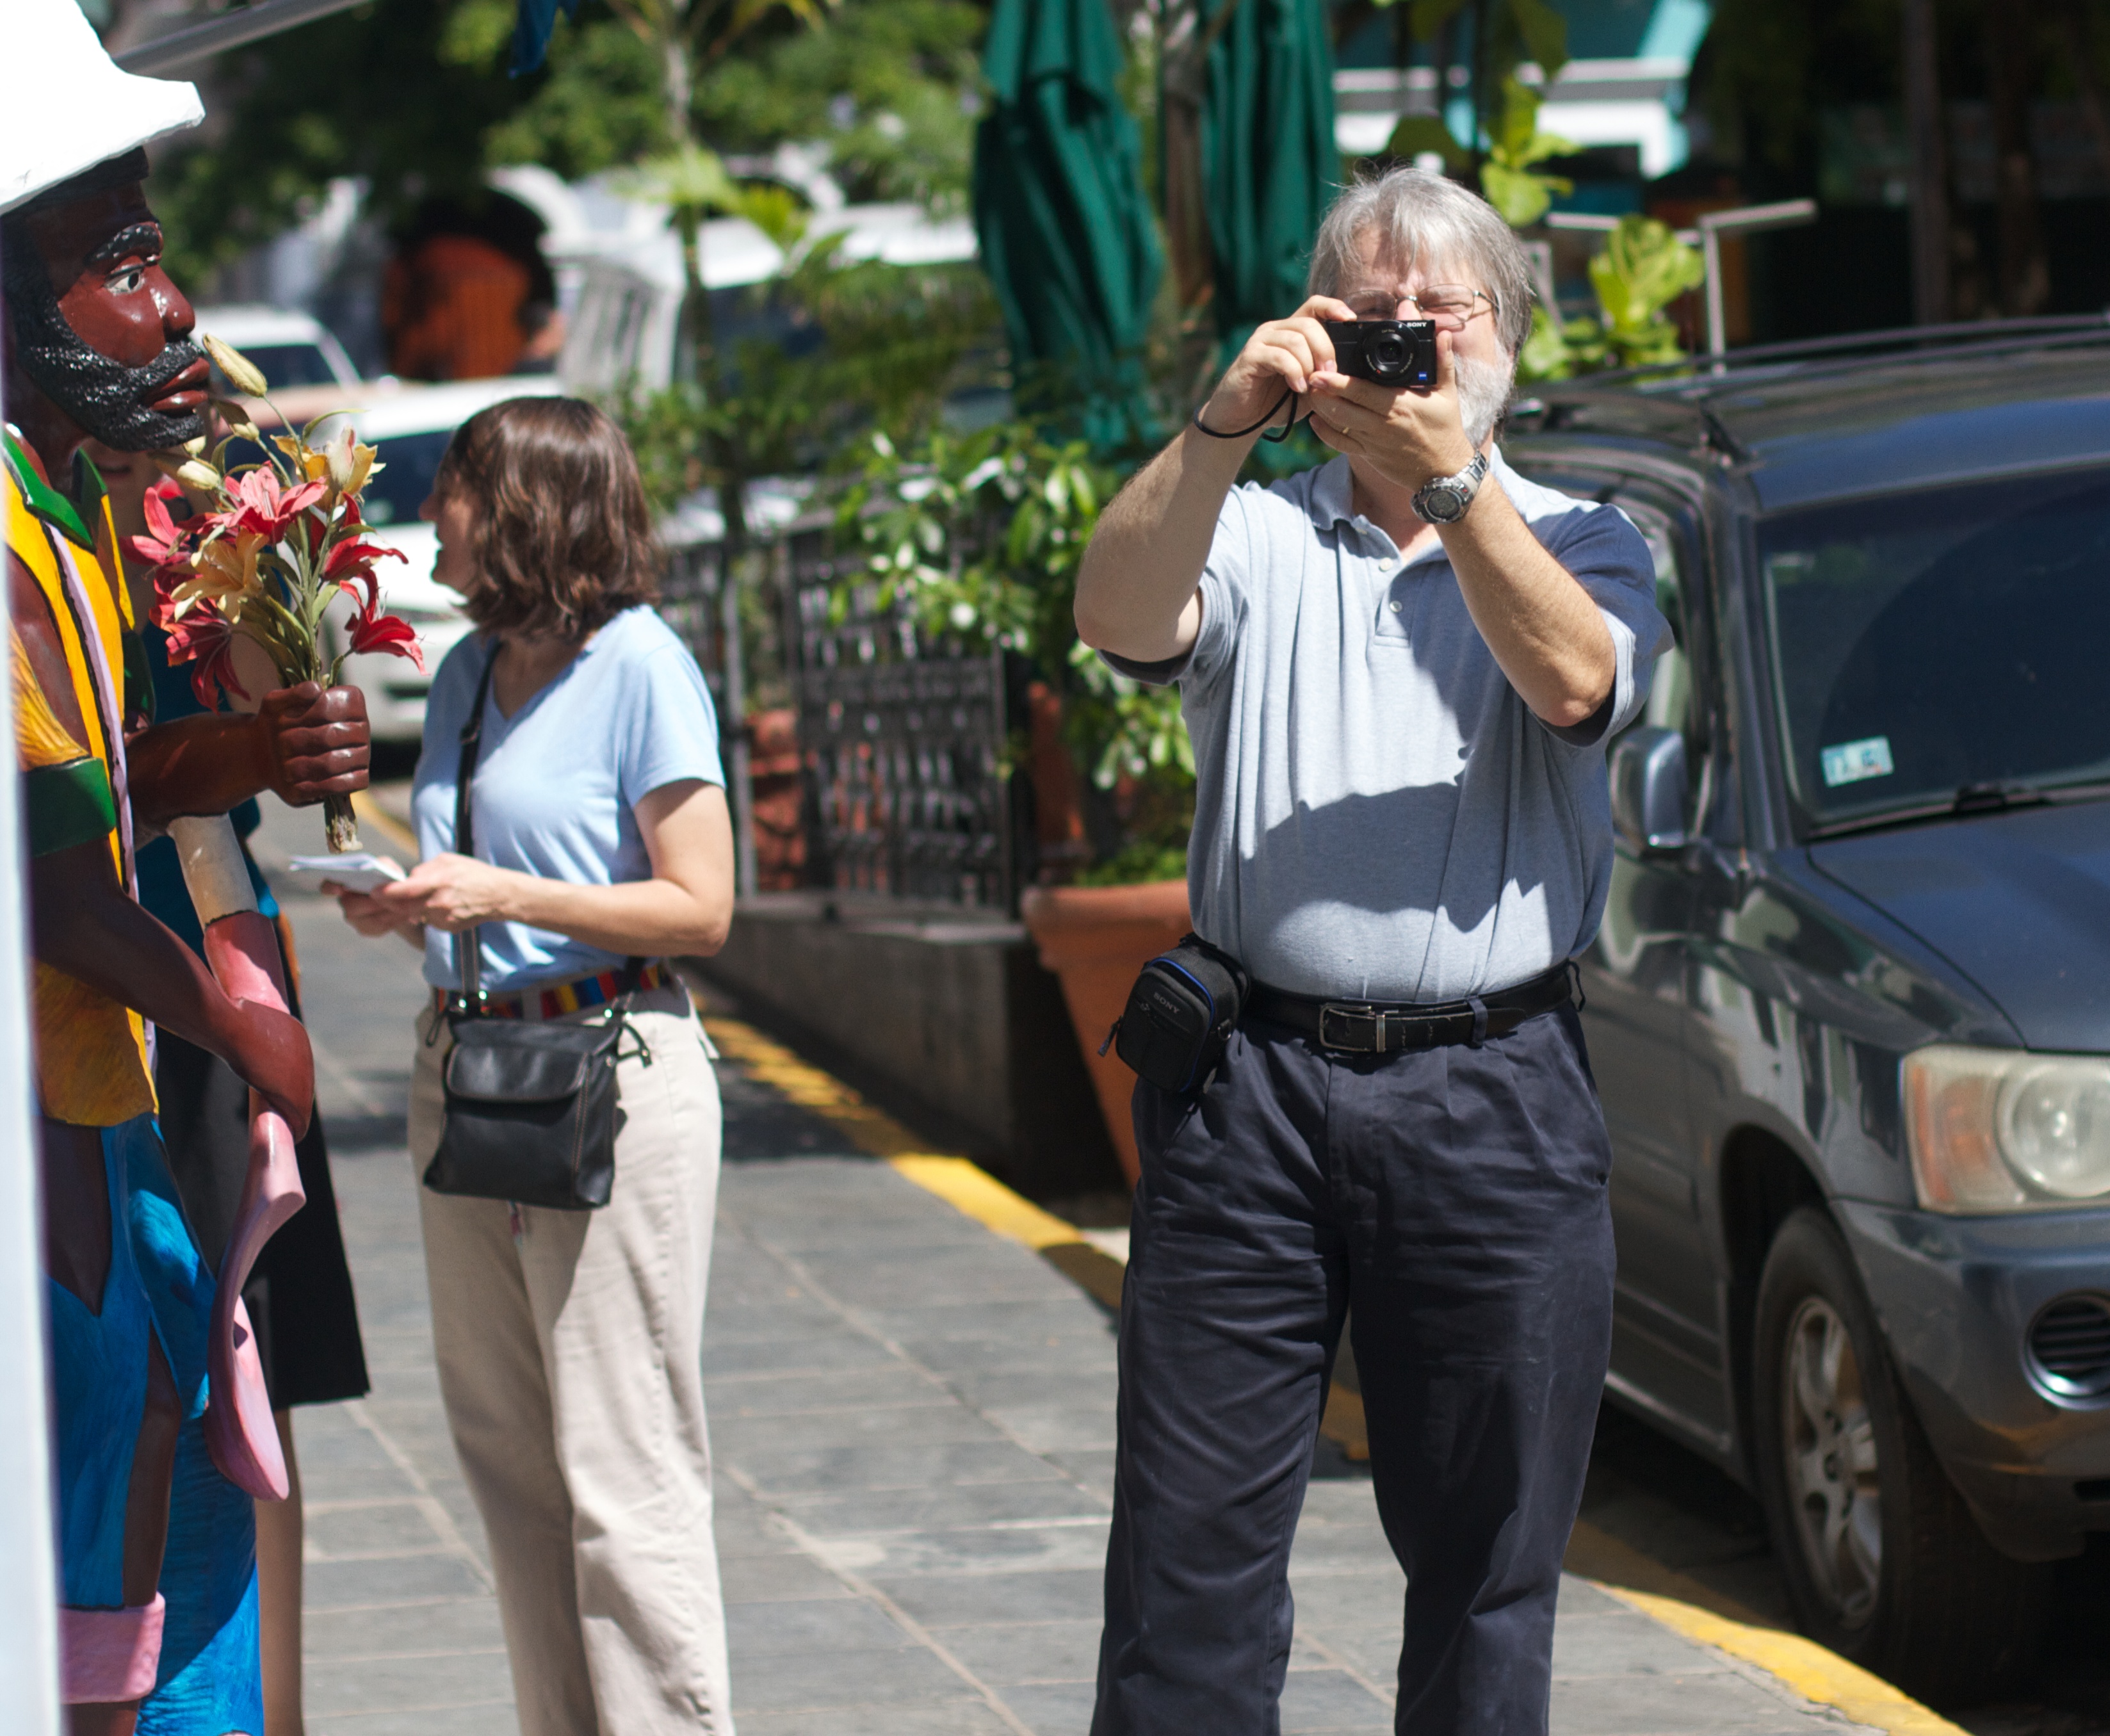
street, car, vehicle, profession, sedan, sport utility vehicle, luxury vehicle, family car